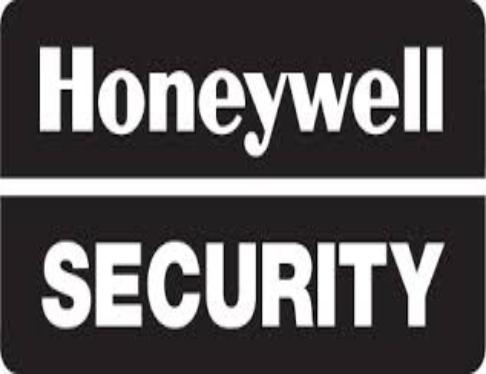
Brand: Honeywell
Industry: Necessities